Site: brandenburg
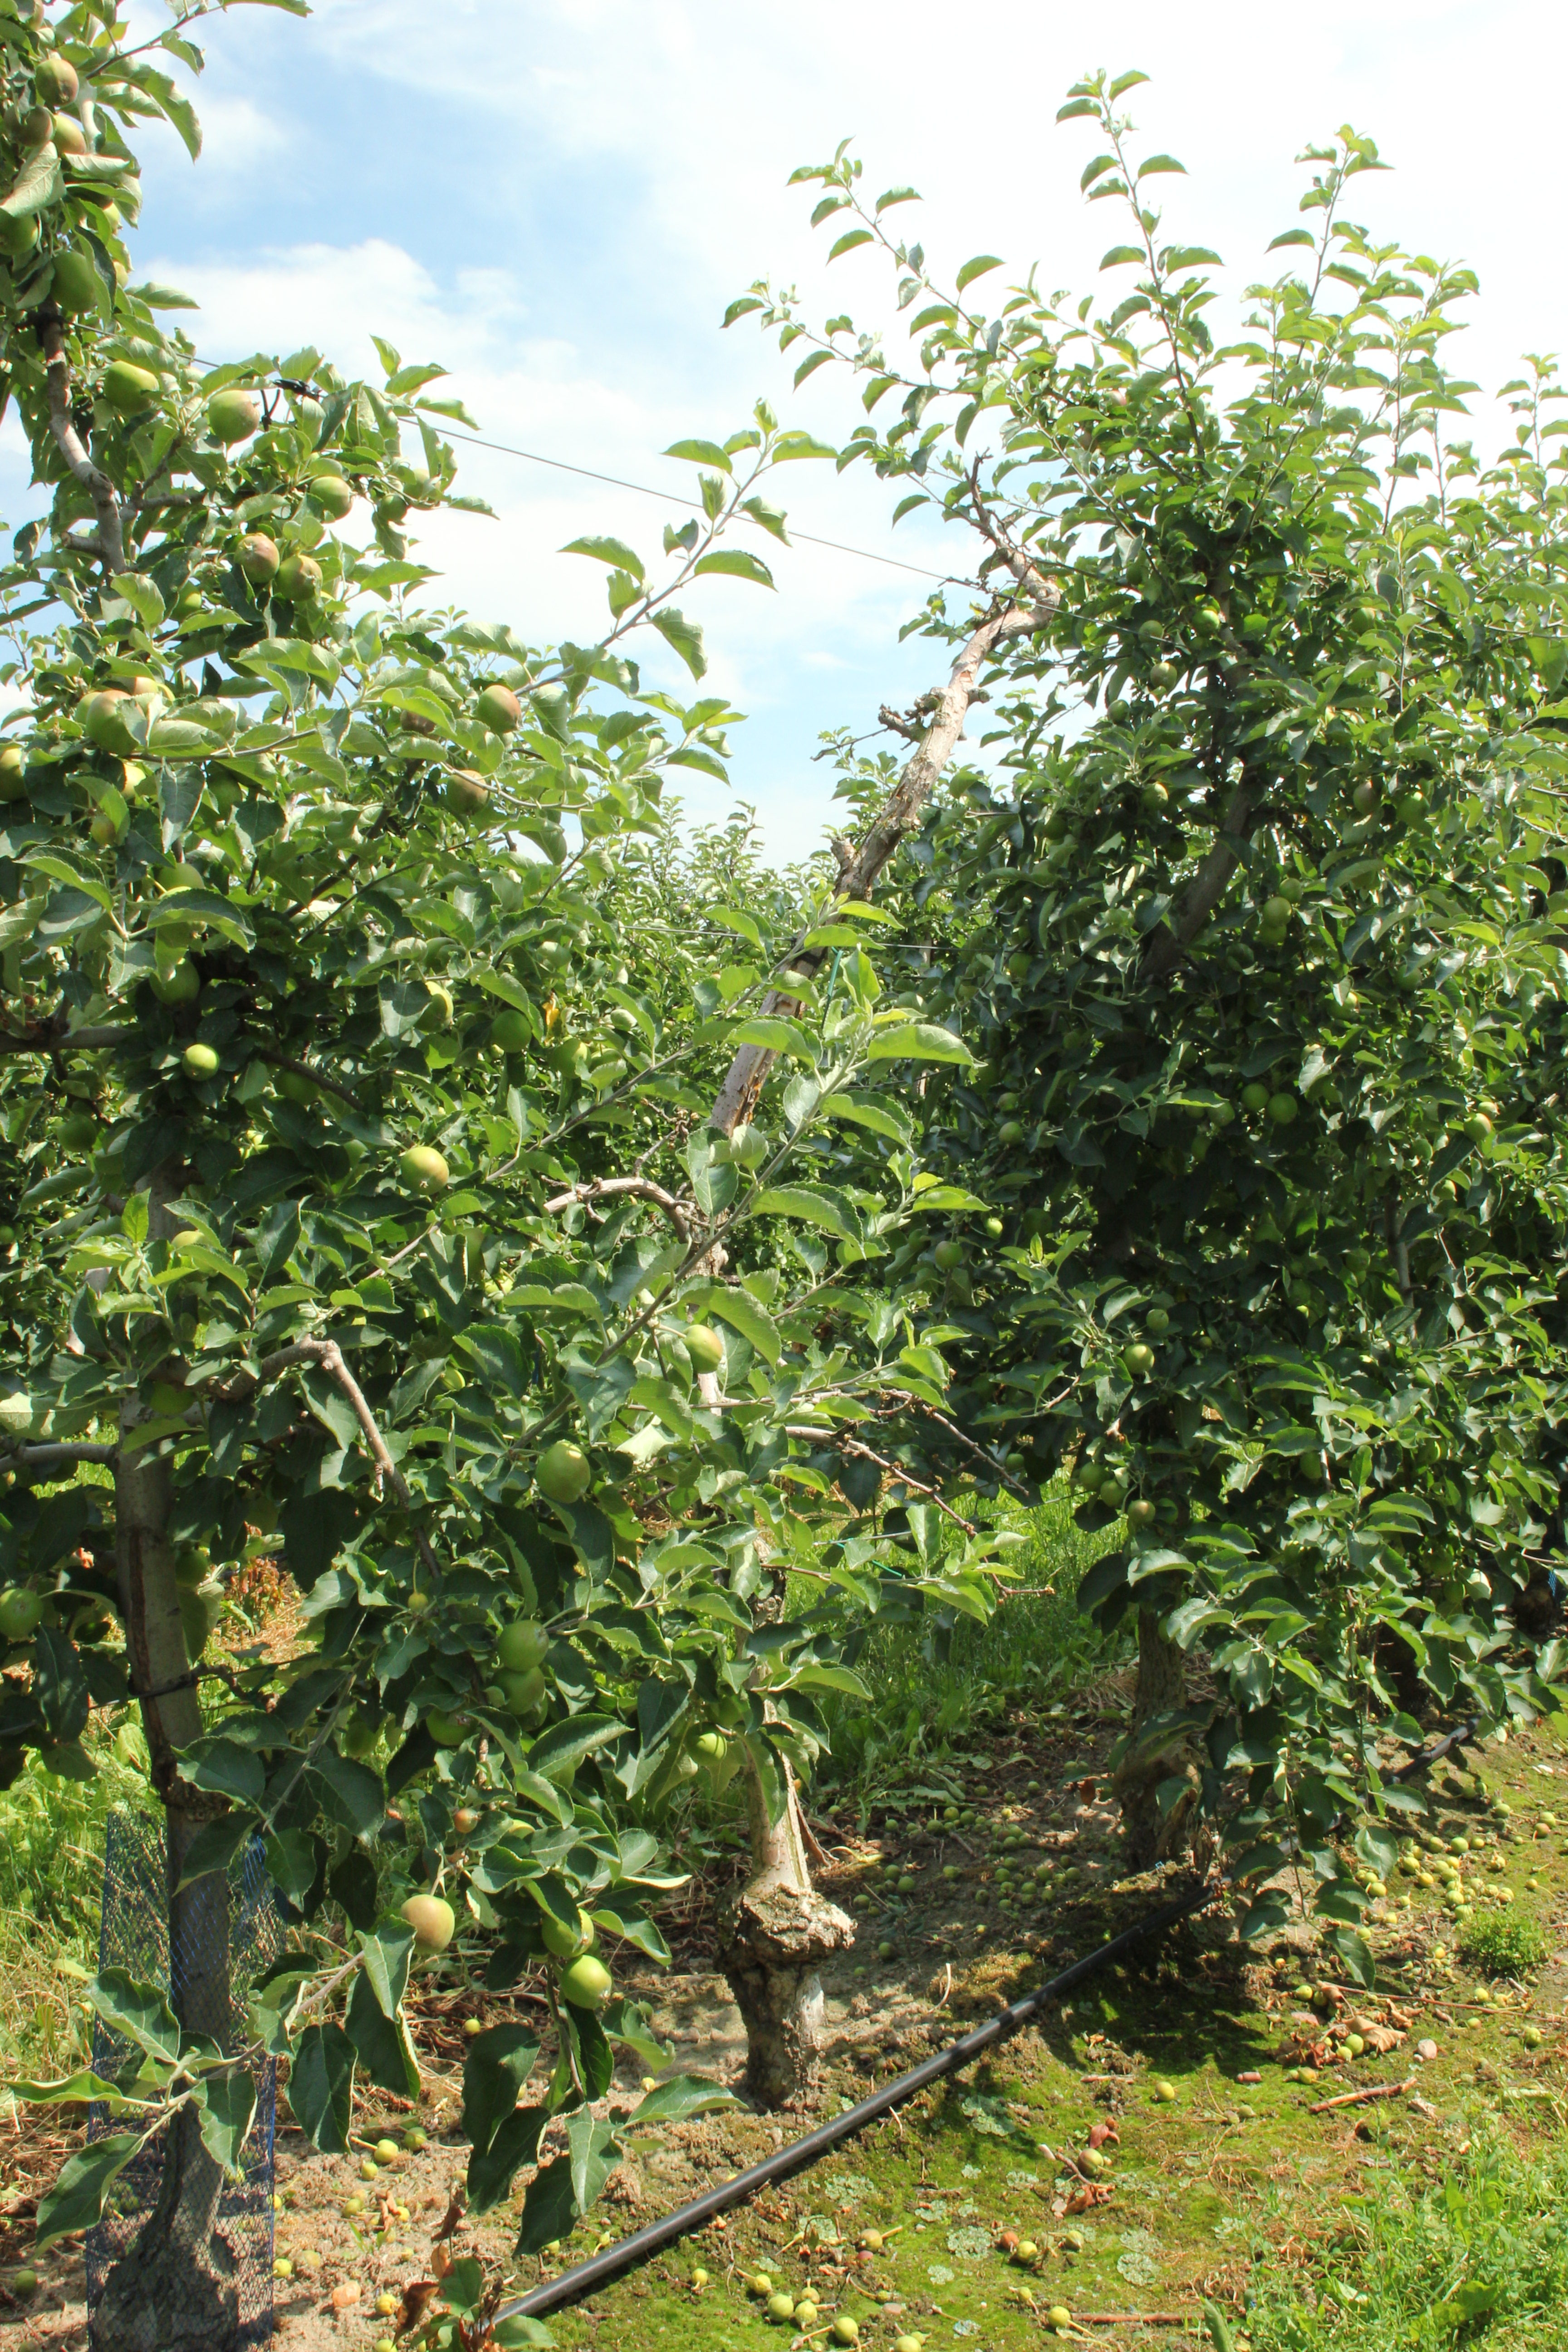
Growth stage (BBCH 74): Development of fruit